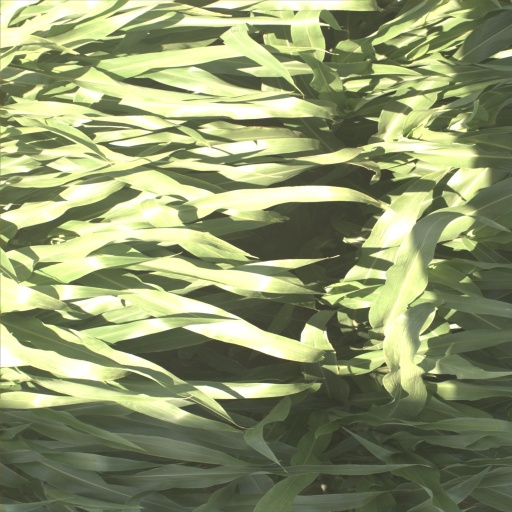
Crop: sorghum